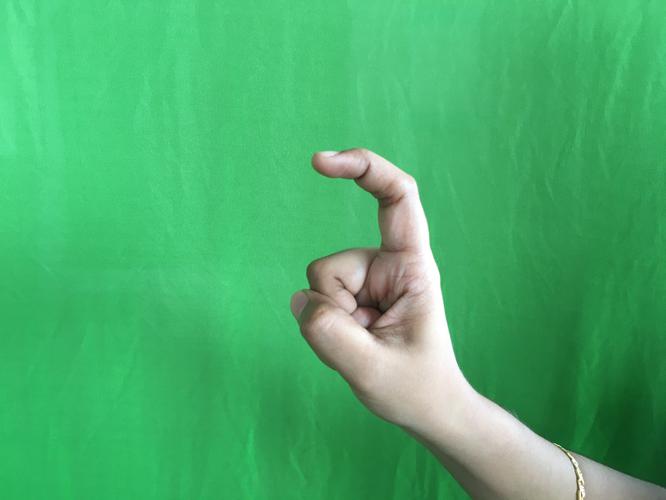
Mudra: Tamarachudam
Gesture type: single_hand